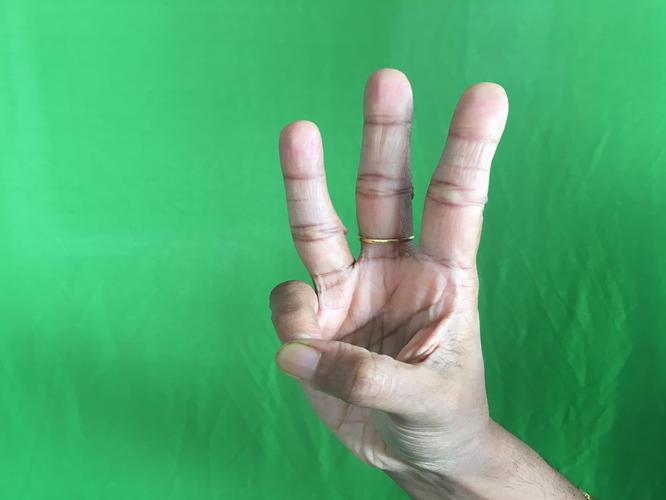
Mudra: Trishulam
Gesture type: single_hand